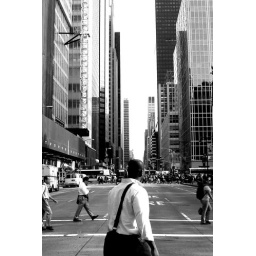
Guy walking down the street in NYC